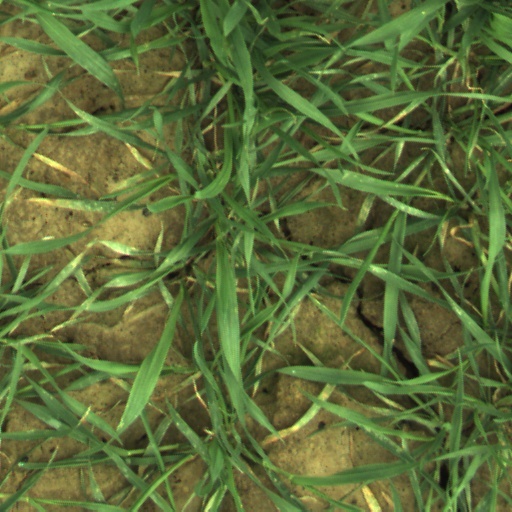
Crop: wheat